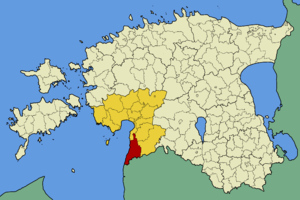
La Commune de Häädemeeste est une municipalité rurale d'Estonie située dans le Comté de Pärnu. Elle s'étend sur une superficie de 390,2 km² et a 2 639 habitants au 1ᵉʳ janvier 2012.